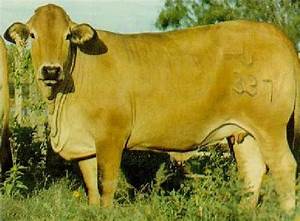
Label: cow